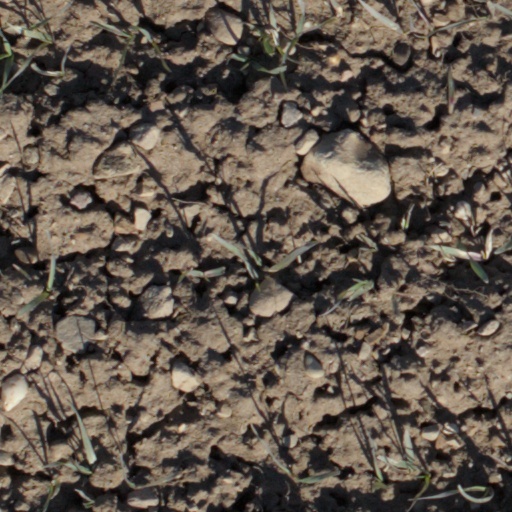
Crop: wheat